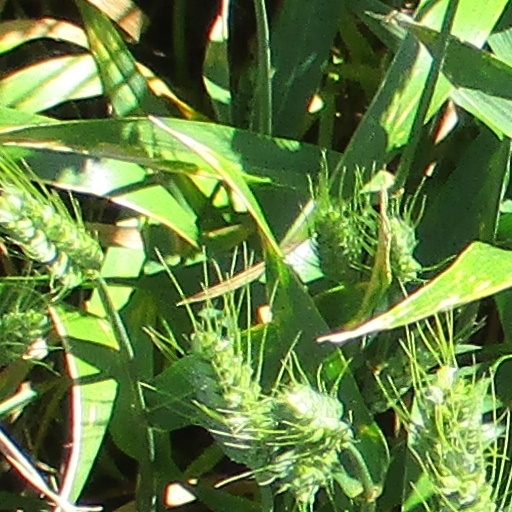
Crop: wheat